Realpolitik

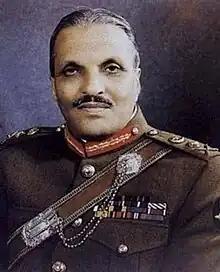
Muhammad Zia-ul-Haq

In the United States, the term is often analogous to power politics while in Germany "Realpolitik" has a somewhat less negative connotation, referring to realistic politics in opposition to idealistic (or unrealistic) politics. It is particularly associated with the era of 19th century nationalism. "Realpolitik" policies were employed in response to the failed Revolutions of 1848 as means to strengthen states and tighten social order.